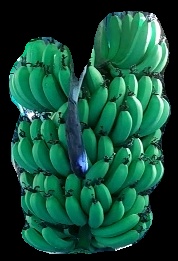
Variety: pachbale
Grade: grade1